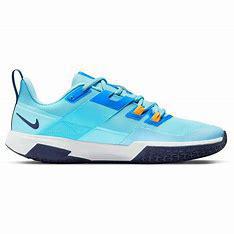
Brand: Nike
Model: Court Vapor Lite